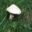
Label: mushroom